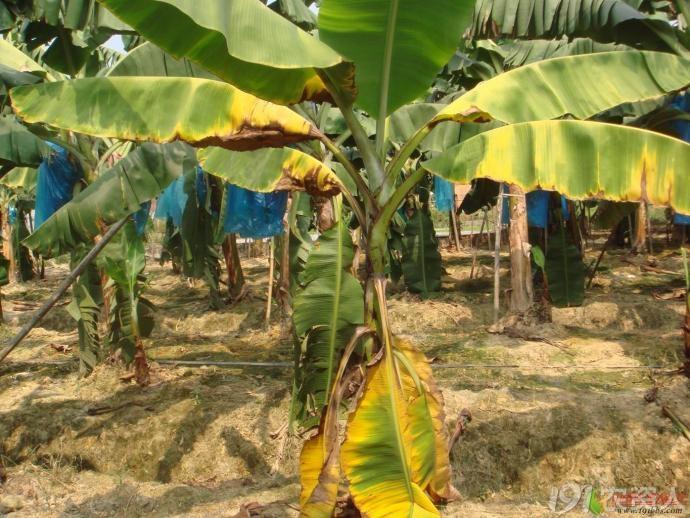
Plant: Banana
Disease: banana panama disease